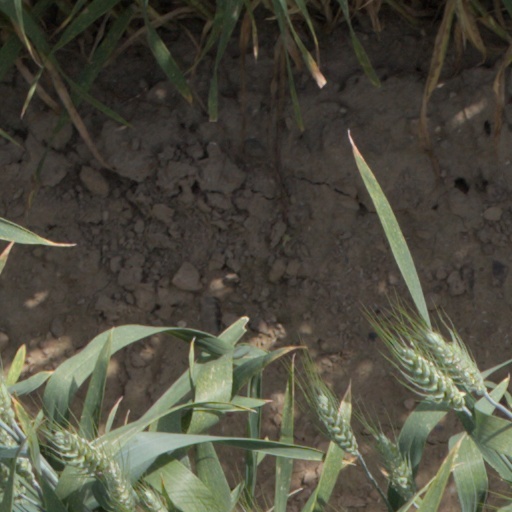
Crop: wheat